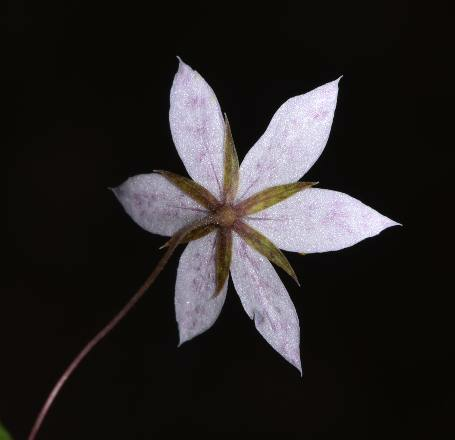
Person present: No